Ben Ronke

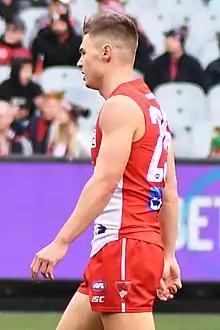
Ronke playing for Sydney in August 2018

Benjamin Ronke (born 18 December 1997) is a former professional Australian rules footballer who played for the Sydney Swans in the Australian Football League (AFL). He was drafted by Sydney with their first selection and seventeenth overall in the 2017 rookie draft. He made his debut in the seventeen point win against at GMHBA Stadium kicking two goals in round six of the 2018 AFL season. In his third match, the Swans played against Hawthorn at the MCG, and Ronke became the first player to notch up seven goals and ten tackles in an AFL Match since the introduction of detailed statistics in the VFL/AFL in 1987. His performance in the match saw him earn the round 8 nomination for the 2018 AFL Rising Star.